Purolator Filters

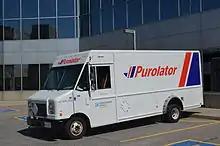
Purolator delivery vehicle in Canada. Purolator's Canadian courier business continued as Purolator Inc.

Purolator Courier bought Trans Canadian Couriers in 1972 to expand its Canadian reach. In 1973, Trans Canadian was renamed Purolator Courier, Ltd.